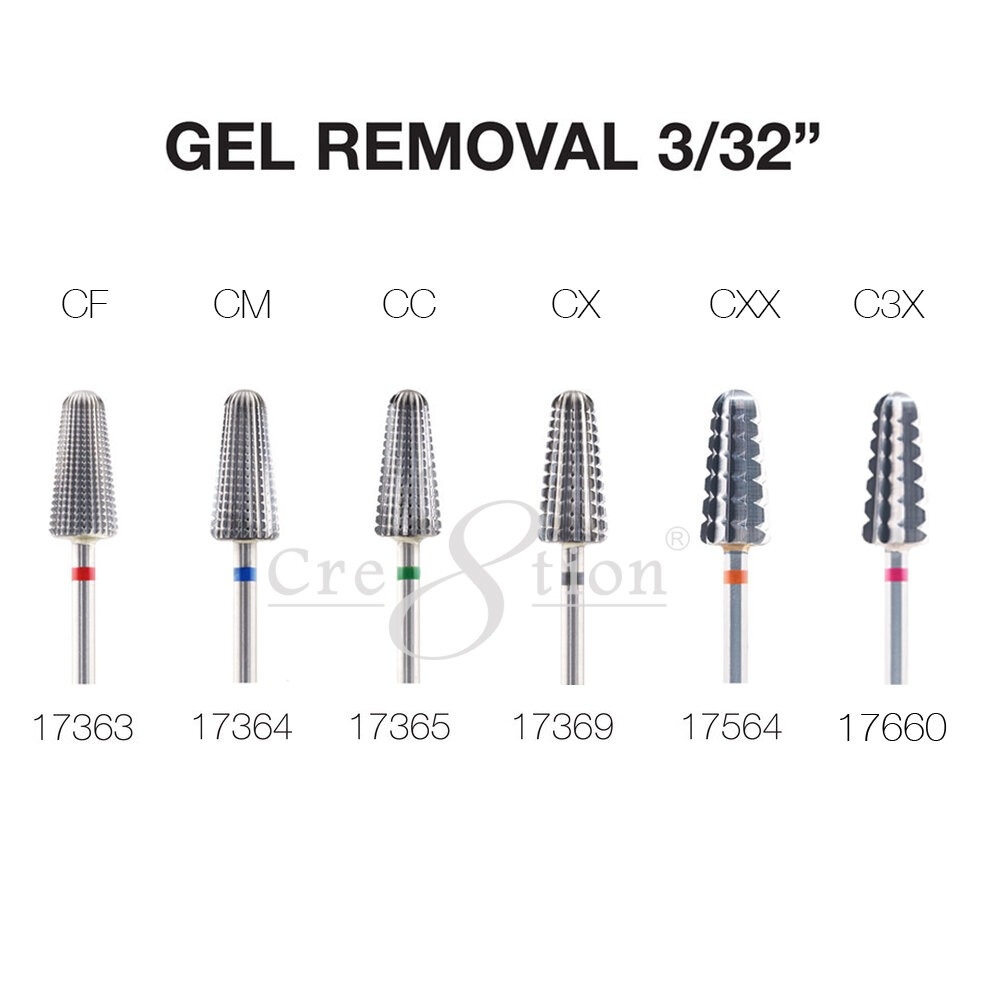
Gel Removal Nail Filing Bit 3/32"
Professional Gel Removal Nail Filing Bit 3/32" - Carbide Drill Bit Effortlessly remove gel polish and artificial nails with our premium gel removal nail filing bit . This 3/32 inch carbide drill bit is specifically engineered for safe, efficient gel polish removal and nail filing without damaging the natural nail. Gel Polish Removal: Specially designed cutting pattern removes gel coatings quickly and safely Carbide Construction: Durable tungsten carbide ensures consistent performance and longevity 3/32" Diameter: Perfect size for detailed work and precise gel removal Professional Grade: Trusted by nail technicians in salons worldwide Smooth Filing Action: Reduces heat buildup and prevents nail damage Versatile Use: Ideal for gel removal, acrylic filing, and nail surface preparation This nail drill bit for gel removal makes quick work of stubborn gel polish while protecting the natural nail underneath. Compatible with most electric nail files and nail drill machines . Essential for any professional nail technician performing gel manicure removal services. Experience the difference professional-grade carbide nail bits make in your nail care routine. Perfect for salon use or advanced home manicures.
Brand: Cre8tion
Category: Health & Beauty > Personal Care > Cosmetics > Cosmetic Tools > Nail Tools > Nail Drill Accessories